Oakdale, Tennessee

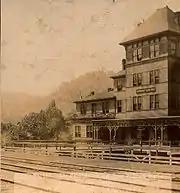
The Babahatchie Inn

The stretch of the Cincinnati Southern from Oakdale to Somerset, Kentucky involves steep grades that were too difficult for normal late-19th and early-20th century steam-powered locomotives, so a railyard was set up at Oakdale where trains were modified to allow them to make the trek north. By the early 1900s, Oakdale had developed into an important railroad town, with a bank, five general stores, a drugstore, a hardware store, three schools, two churches, six secret societies, and a newspaper. The railroad also erected a large hotel, the Babahatchie Inn ("Babahatchie" was the original name of the Emory River), in 1880, and rebuilt it after it burned in 1892. In 1905, this hotel was converted into one of the nation's largest YMCA facilities, with 1,500 beds and its own library and clinic. Oakdale initially incorporated in 1887, though the state repealed its charter in 1895. It incorporated again in 1911.